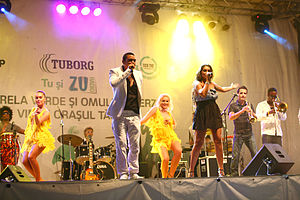
Mandinga
Mandinga, 2009
Mandinga er et rumænsk poporkester fra Bukarest. Den oprindelige sanger og forgrundsfigur i gruppen var Elena Gheorghe, som gik solo i 2005. Siden 2006 har denne rolle været varetaget af Elena Ionescu. Gruppen repræsenterer Rumænien ved Eurovision Song Contest 2012 med sangen "Zaleilah".